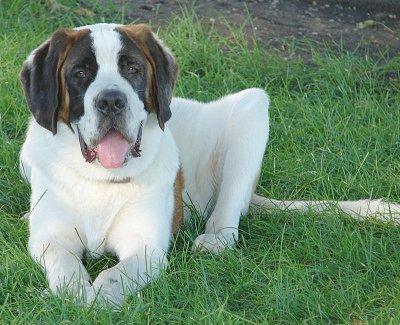
Saint_Bernard